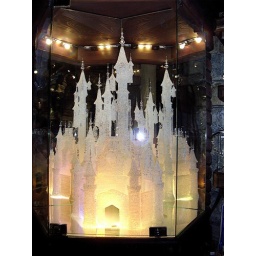
This was a lit up castle made of glass in Disneyland.